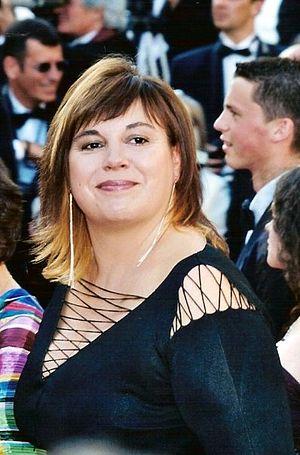
Michèle Bernier au festival de Cannes.
Michèle Bernier est une comédienne et humoriste française née à Paris dans le 14ᵉ arrondissement le 2 août 1956. Elle fait ses débuts dans le Théâtre de Bouvard, avant de former un trio avec Mimie Mathy et Isabelle de Botton et de mener une carrière à la télévision, au théâtre et au cinéma.
Bonne Pioche est une société française de production cinématographique et télévisuelle, créée en 1993 par Yves Darondeau, Christophe Lioud et Emmanuel Priou. Elle est actuellement dirigée par Yves Darondeau et Emmanuel Priou. Essentiellement spécialisée dans les documentaires, elle est notamment connue pour avoir produit La Marche de l'empereur, long-métrage réalisé par Luc Jacquet, grand succès mondial et Oscar du meilleur film documentaire en 2006, mais aussi Dans la peau de Jacques Chirac, premier César du meilleur film documentaire de l'histoire en 2007. Elle produit également des séries documentaires pour la télévision comme la saison 1 et 2 de Rendez-vous en terre inconnue ou J'irai dormir chez vous et des longs métrages. Plus tôt dans son histoire, cette société a aussi produit des clips de musique, des captations de spectacles ainsi que des films publicitaires ou institutionnels.
La bande à Ruquier est une équipe de chroniqueurs qui entourent ou ont entouré Laurent Ruquier dans les diverses émissions qu'il a animées à la radio et à la télévision et dont le noyau dur est composé de Isabelle Alonso, Jean Benguigui, Pierre Bénichou, Michèle Bernier, Jean-Marie Bigard, Steevy Boulay, Christine Bravo, Jean-Pierre Coffe, Caroline Diament, Philippe Geluck, Valérie Mairesse, Isabelle Mergault, Gérard Miller, Isabelle Motrot, Claude Sarraute et Titoff.
N'oubliez pas les paroles !, parfois abrégé NOPLP, est un jeu télévisé français, diffusé en France, de façon bi-quotidienne, sur France 2, depuis le 15 décembre 2007 et en Belgique, sur La Deux, depuis le 2 septembre 2019. Il est présenté par Nagui depuis son lancement et produit par la société Air Productions.